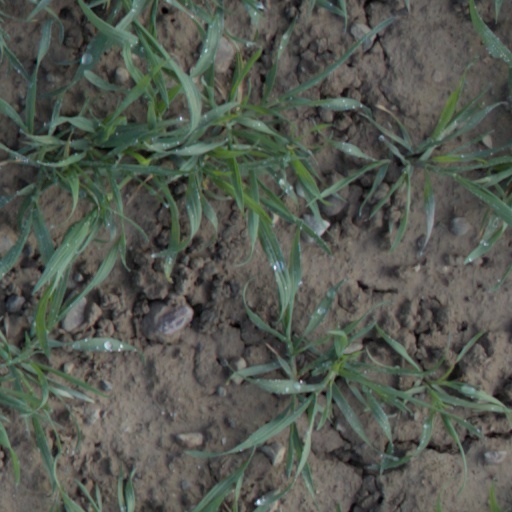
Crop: wheat